Mallard

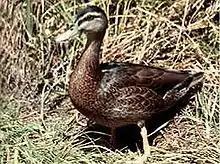
The last male Mariana mallard

The mallard is omnivorous and very flexible in its choice of food. Its diet may vary based on several factors, including the stage of the breeding cycle, short-term variations in available food, nutrient availability, and interspecific and intraspecific competition. The majority of the mallard's diet seems to be made up of gastropods, insects (including beetles, flies, lepidopterans, dragonflies, and caddisflies), crustaceans, other arthropods, worms, feces of other birds, many varieties of seeds and plant matter, and roots and tubers. During the breeding season, male birds were recorded to have eaten 37.6% animal matter and 62.4% plant matter, most notably the grass "Echinochloa crus-galli", and nonlaying females ate 37.0% animal matter and 63.0% plant matter, while laying females ate 71.9% animal matter and only 28.1% plant matter. Plants generally make up the larger part of a bird's diet, especially during autumn migration and in the winter.